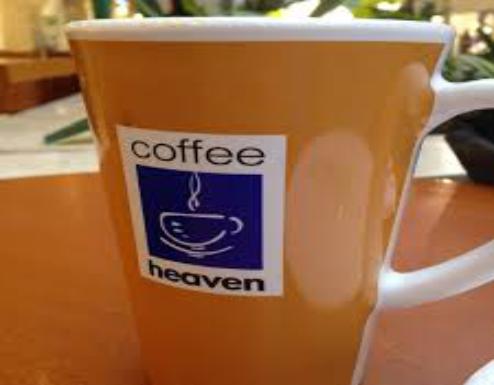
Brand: coffeeheaven
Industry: Food